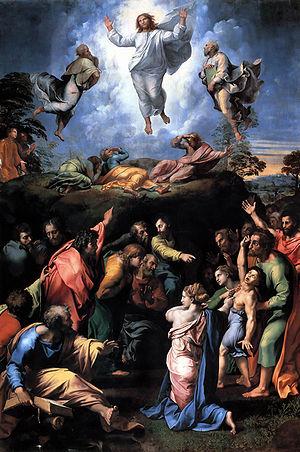
Vie de Henri Brulard est une œuvre autobiographique inachevée de Stendhal, pseudonyme de Henri Beyle. Il y évoque ses amours, ses aspirations, son enfance, ses parents, ses études à l'école Centrale de Grenoble. C'est, à côté du Journal et de Souvenirs d'égotisme, l’œuvre autobiographique la plus importante de Stendhal.
La représentation artistique de Jésus-Christ dans l'art chrétien, est devenue un thème majeur de l'art occidental, ainsi qu'en Europe orientale. Jésus-Christ a été représenté de différentes manières au cours des époques, ainsi que pour illustrer les différents épisodes de sa vie codée par l'iconographie chrétienne.
Éclairs sur l'Au-Delà... est une œuvre d'Olivier Messiaen en onze parties, pour très grand orchestre, composée entre 1987 et 1991. C'est une commande du New York Philharmonic Orchestra pour son 150ᵉ anniversaire.
Voyages à travers la France et l'Italie est un récit de voyage en anglais de Tobias Smollett publié le 8 mai 1766.
La Transfiguration est une peinture à l'huile sur toile réalisée par Pierre Paul Rubens en 1604-1605 conservée au musée des Beaux-Arts de Nancy.